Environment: real
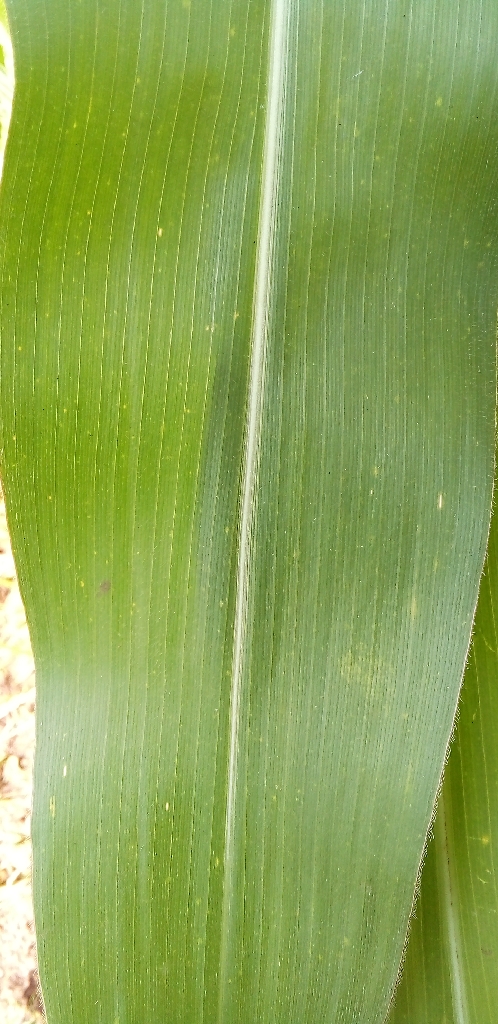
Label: healthy